Describe the emotion expressed in this image:  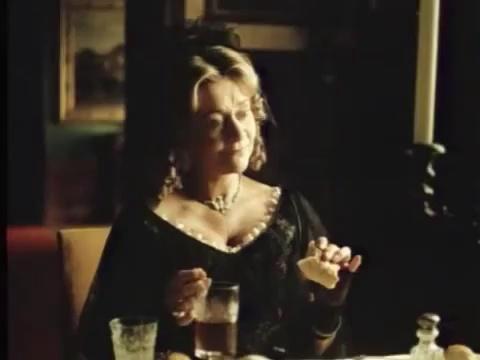
This person displays Suffering, valence and arousal with low intensity.